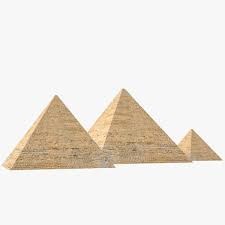
Landmark: Pyramids of Giza